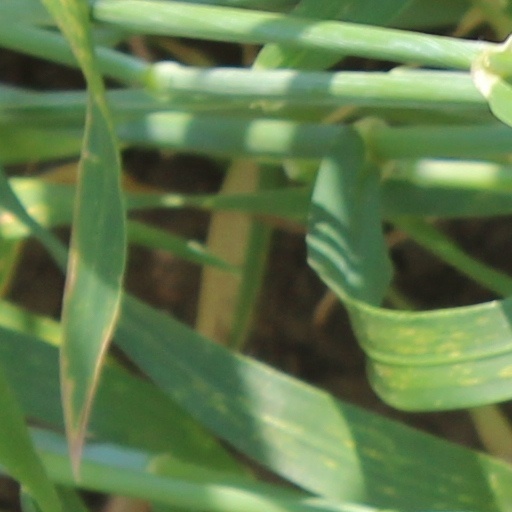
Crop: wheat